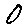
Label: 0